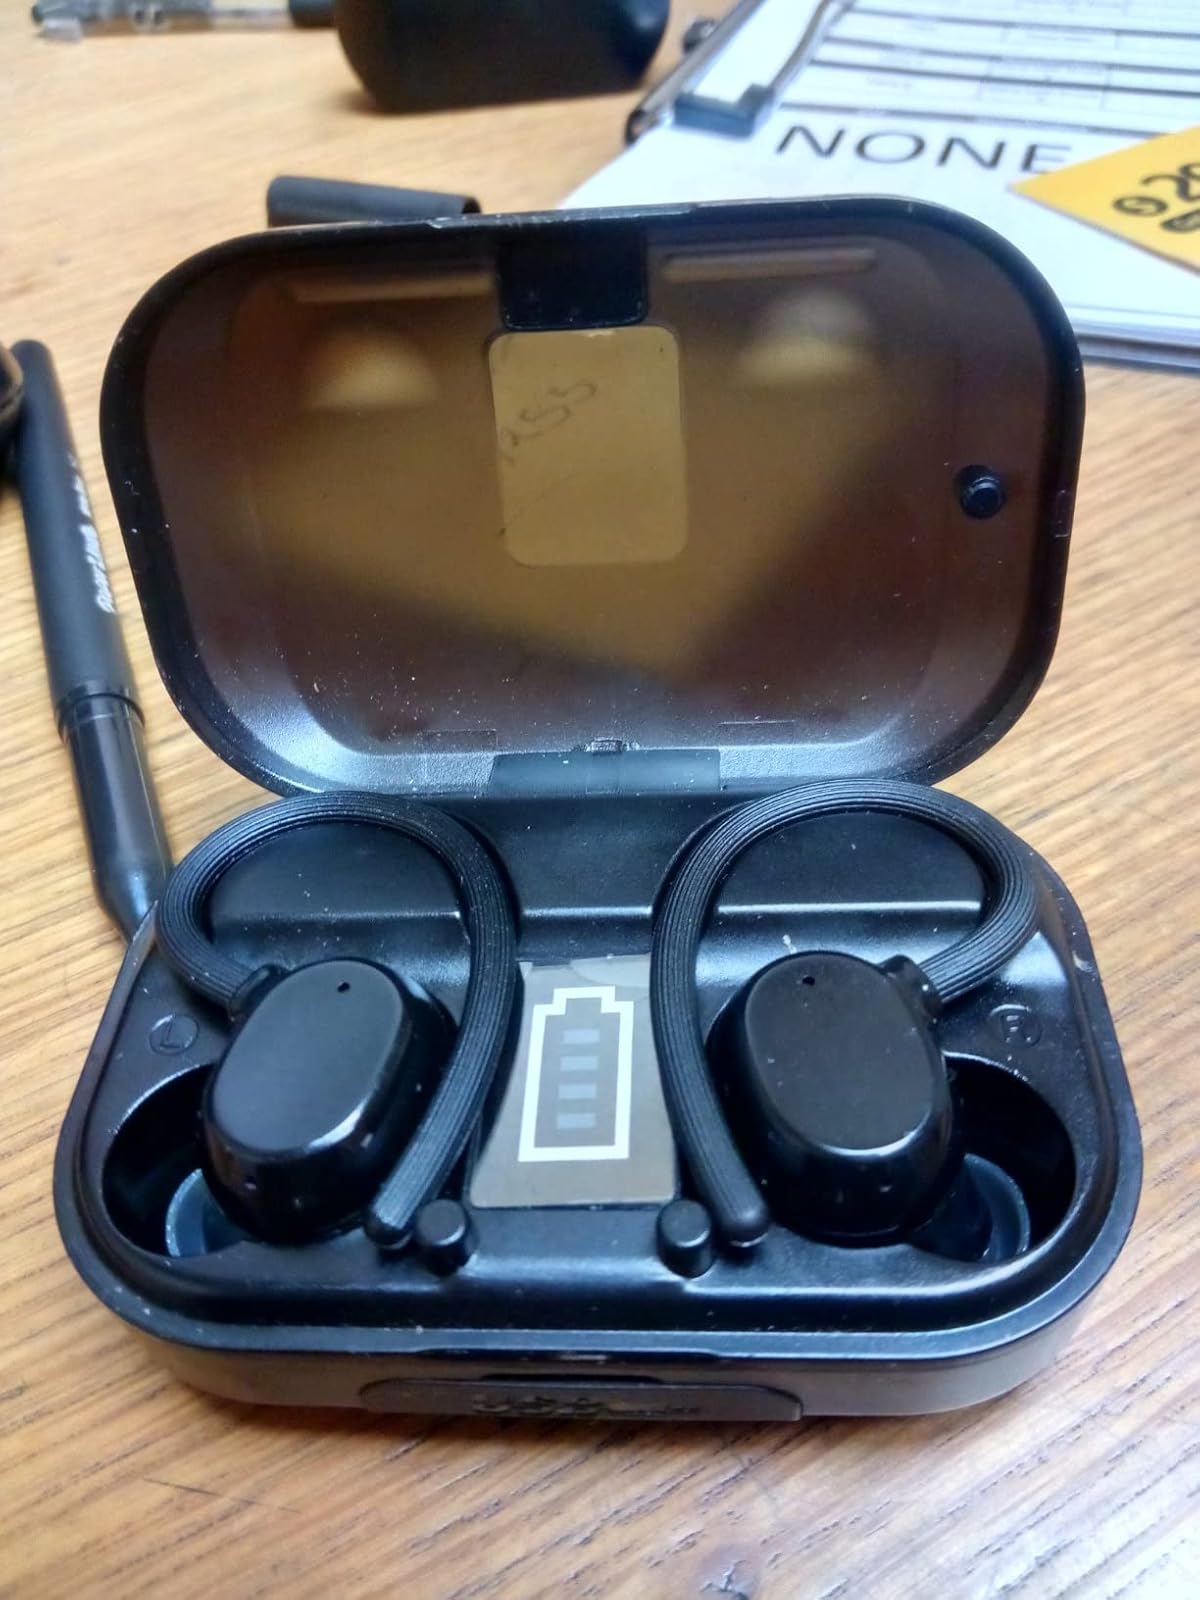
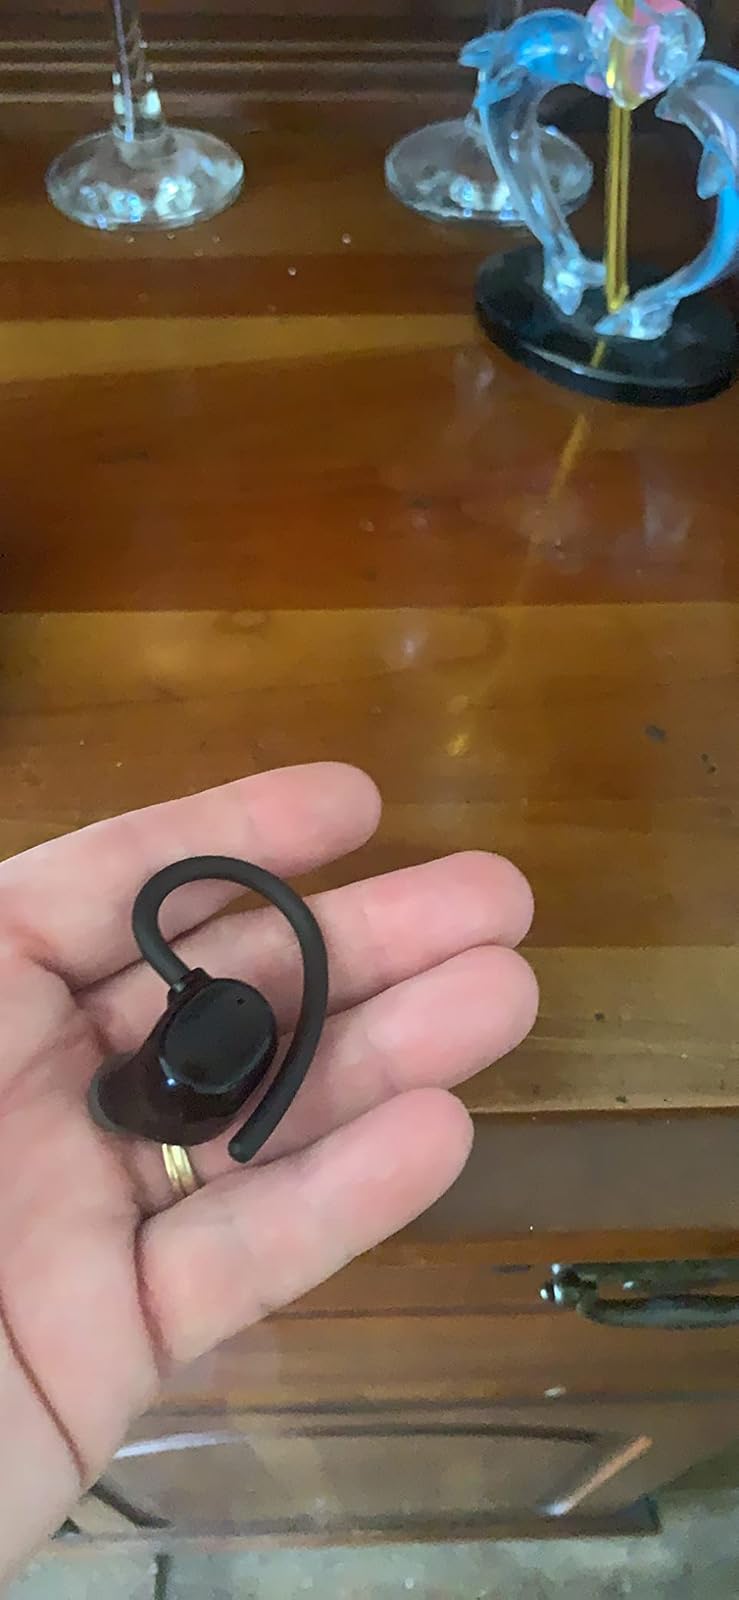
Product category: earbuds
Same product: yes